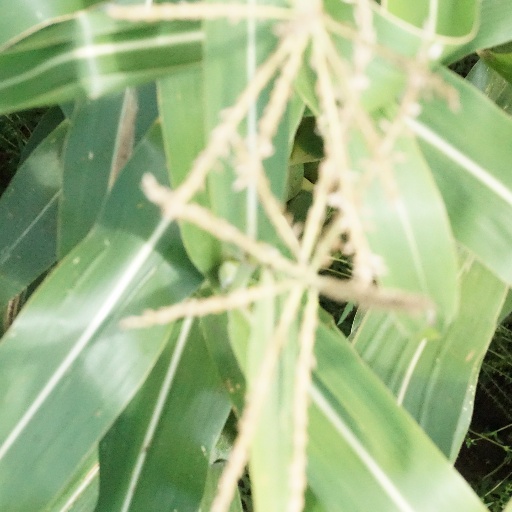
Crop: maize; corn